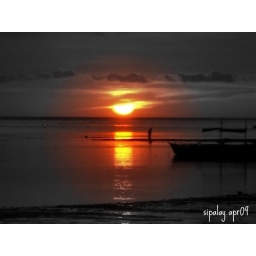
&amp;quot;The sacred lamp of day, now dipt in western clouds his parting day&amp;quot; ~ William Falconer